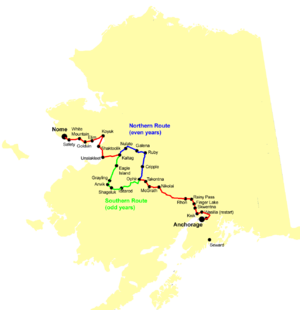
L'Iditarod Trail Sled Dog Race, souvent raccourci en Iditarod, est une course annuelle de chiens de traîneau de 1 757 km en Alaska, entre Anchorage et Nome principalement à travers la taïga. Elle commence le premier samedi du mois de mars et la course pour les mushers et leurs attelages de 16 chiens, dont au moins six doivent être présents jusqu'à la ligne d'arrivée, dure entre 8 et 15 jours, voire plus.